Sudabeh Mohafez

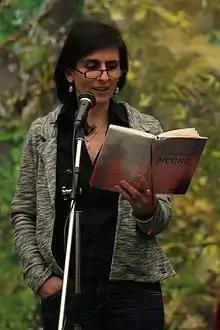
Sudabeh Mohafez 2012 reading from her novel "brennt"

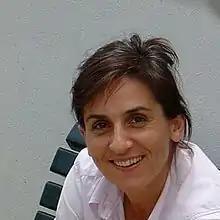
Sudabeh Mohafez

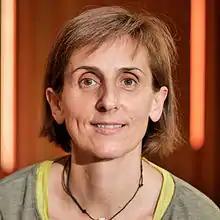
Sudabeh Mohafez at the "Hausacher Leselenz" 2015"

Sudabeh Mohafez born 1963 in Tehran, Imperial State of Iran is a German author.